Honduras at the FIFA World Cup

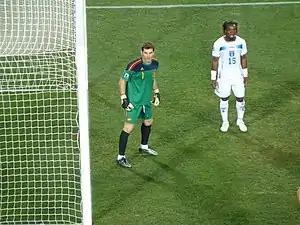
Spain's Iker Casillas and Honduras' Walter Martínez

This is a record of Honduras results at the FIFA World Cup. They made their debut in 1982 FIFA World Cup in Spain